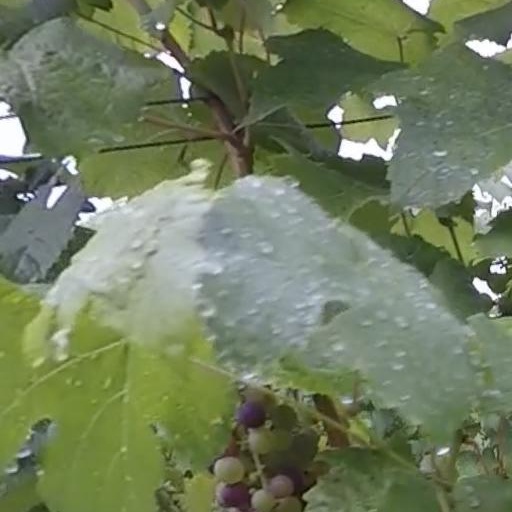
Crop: grape